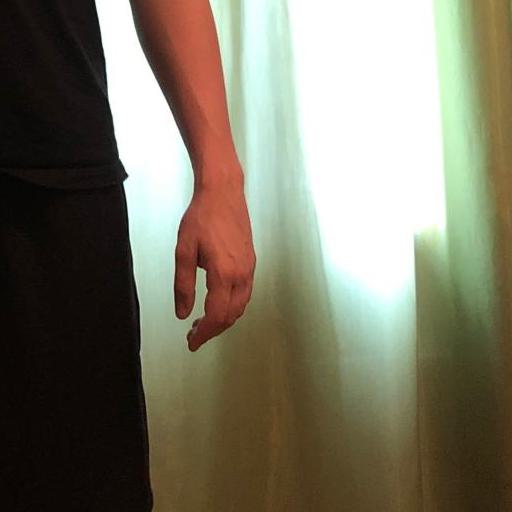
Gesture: no_gesture